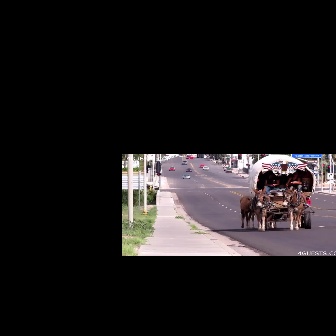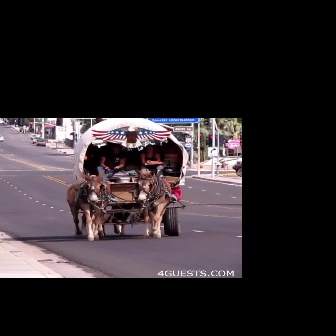
  Please identify the target specified by the bounding box [239,155,316,231] in the first image and locate it in the second image. Return the coordinates in [x_min,y_min,x_max,y_max] format.
Answer: [65,118,188,241]